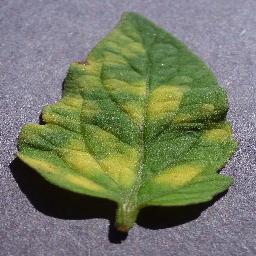
Label: Tomato___Leaf_Mold